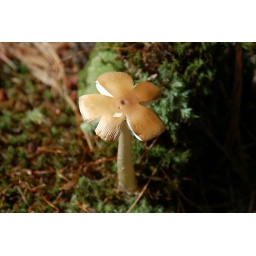
My wife spotted this interesting mushroom on the forest floor while wehiked the Summit Trail in Interstate Park, Wisconsin.